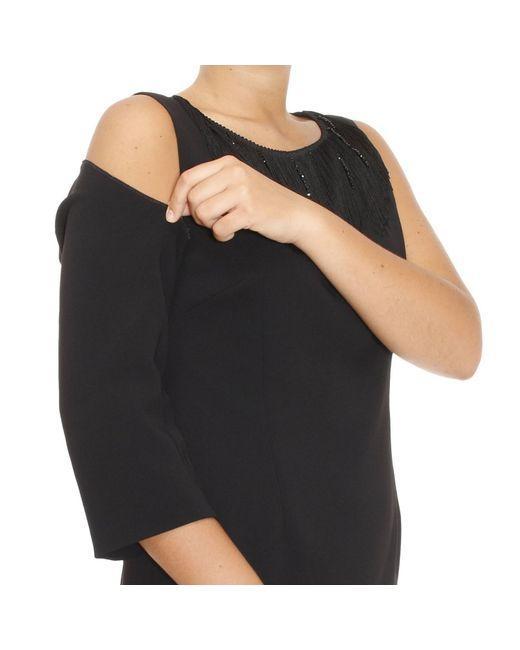
Damen ausgeschnittenes Kurzarm-Oberhemd Schwarz Groß